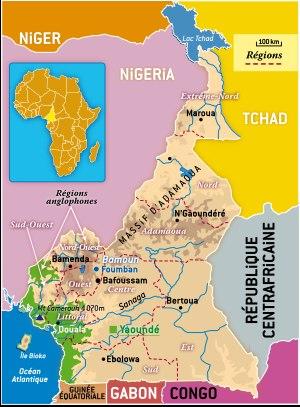
Le Cameroun est un pays d'Afrique centrale. Il est cependant très étendu en latitude : riverain du bassin du Congo au sud, il atteint au nord les rives sahéliennes du Lac Tchad. Bordé par l'océan Atlantique, le pays est dominé par l'un des massifs montagneux les plus hauts d'Afrique. L'ensemble constitue une très grande variété de domaines bio-géographiques, si bien qu'on a pu parler d'une Afrique en miniature. Cette comparaison peut être poursuivie dans le domaine démographique : alors que l'ouest et le nord se rattachent aux hautes densités des pays du Golfe de Guinée, le sud et l'est connaissent les plus faibles densités de l'Afrique centrale.